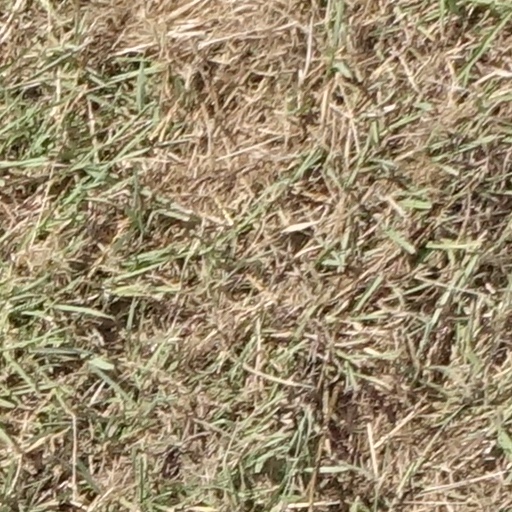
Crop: sorghum